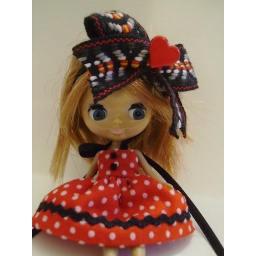
black and white and red all over dress